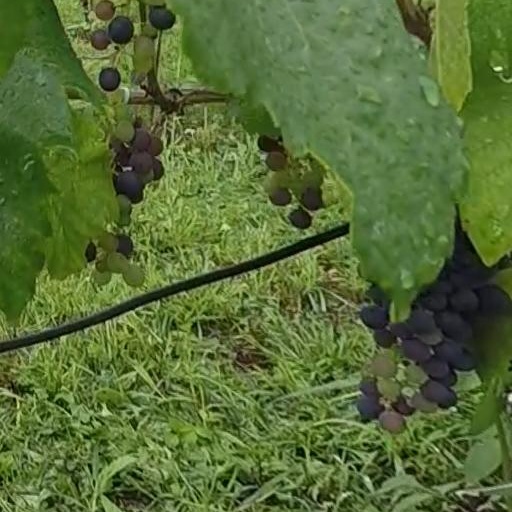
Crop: grape